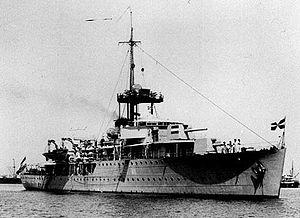
Le HNLMS Johan Maurits van Nassau est une canonnière, unique navire de sa classe, qui sert dans la Marine royale néerlandaise pendant la Seconde Guerre mondiale. Il est le premier navire nommé d'après Jean-Maurice de Nassau-Siegen, gouverneur général des colonies hollandaises au Brésil.